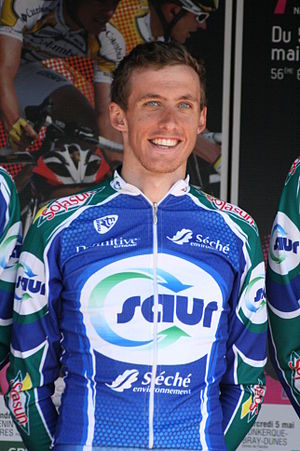
Jérôme Coppel
Jérôme Coppel er en fransk landevejscykelrytter og cykelrytter for UCI ProTour-holdet IAM Cycling.